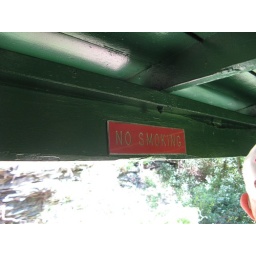
A rather ironic sign for a car being hauled by a steam locomotive.